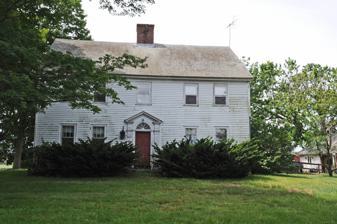
Building: Cottrell House
Country: United States of America
Year built: 1790
Historic house in Rhode Island, United States United States historic place Cottrell House U.S. National Register of Historic Places Show map of Rhode Island Show map of the United States Location 500 Waites Corner Road, South Kingstown, Rhode Island Coordinates 41°29′32″N 71°33′53″W / 41.49222°N 71.56472°W / 41.49222; -71.56472 Area 73 acres (30 ha) Built 1790 Architectural style Federal MPS Single-Family Houses in Rhode Island MPS NRHP reference No. 96001319 Added to NRHP November 21, 1996 The Cottrell House is a historic house in South Kingstown, Rhode Island .  The house is the centerpiece of a working farm complex which includes 73 acres (30 ha) of land, and is one of South Kingstown's last working farms.  The house, built c. 1790, is a fairly typical Federal style structure, 2 + 1 ⁄ 2 stories tall, five bays wide, with a large central chimney.  The main barn, located south of the house, is believed to be contemporary to the house, although it has undergone some alteration and extension in the 20th century. The property was listed on the National Register of Historic Places in 1996. See also National Register of Historic Places listings in Washington County, Rhode Island References